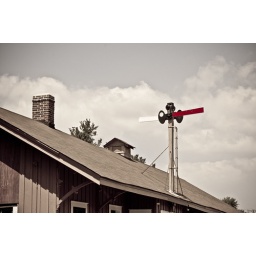
This is the signal above the train station. I made it an antique photo except for the red in the signal.